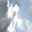
Label: cloud